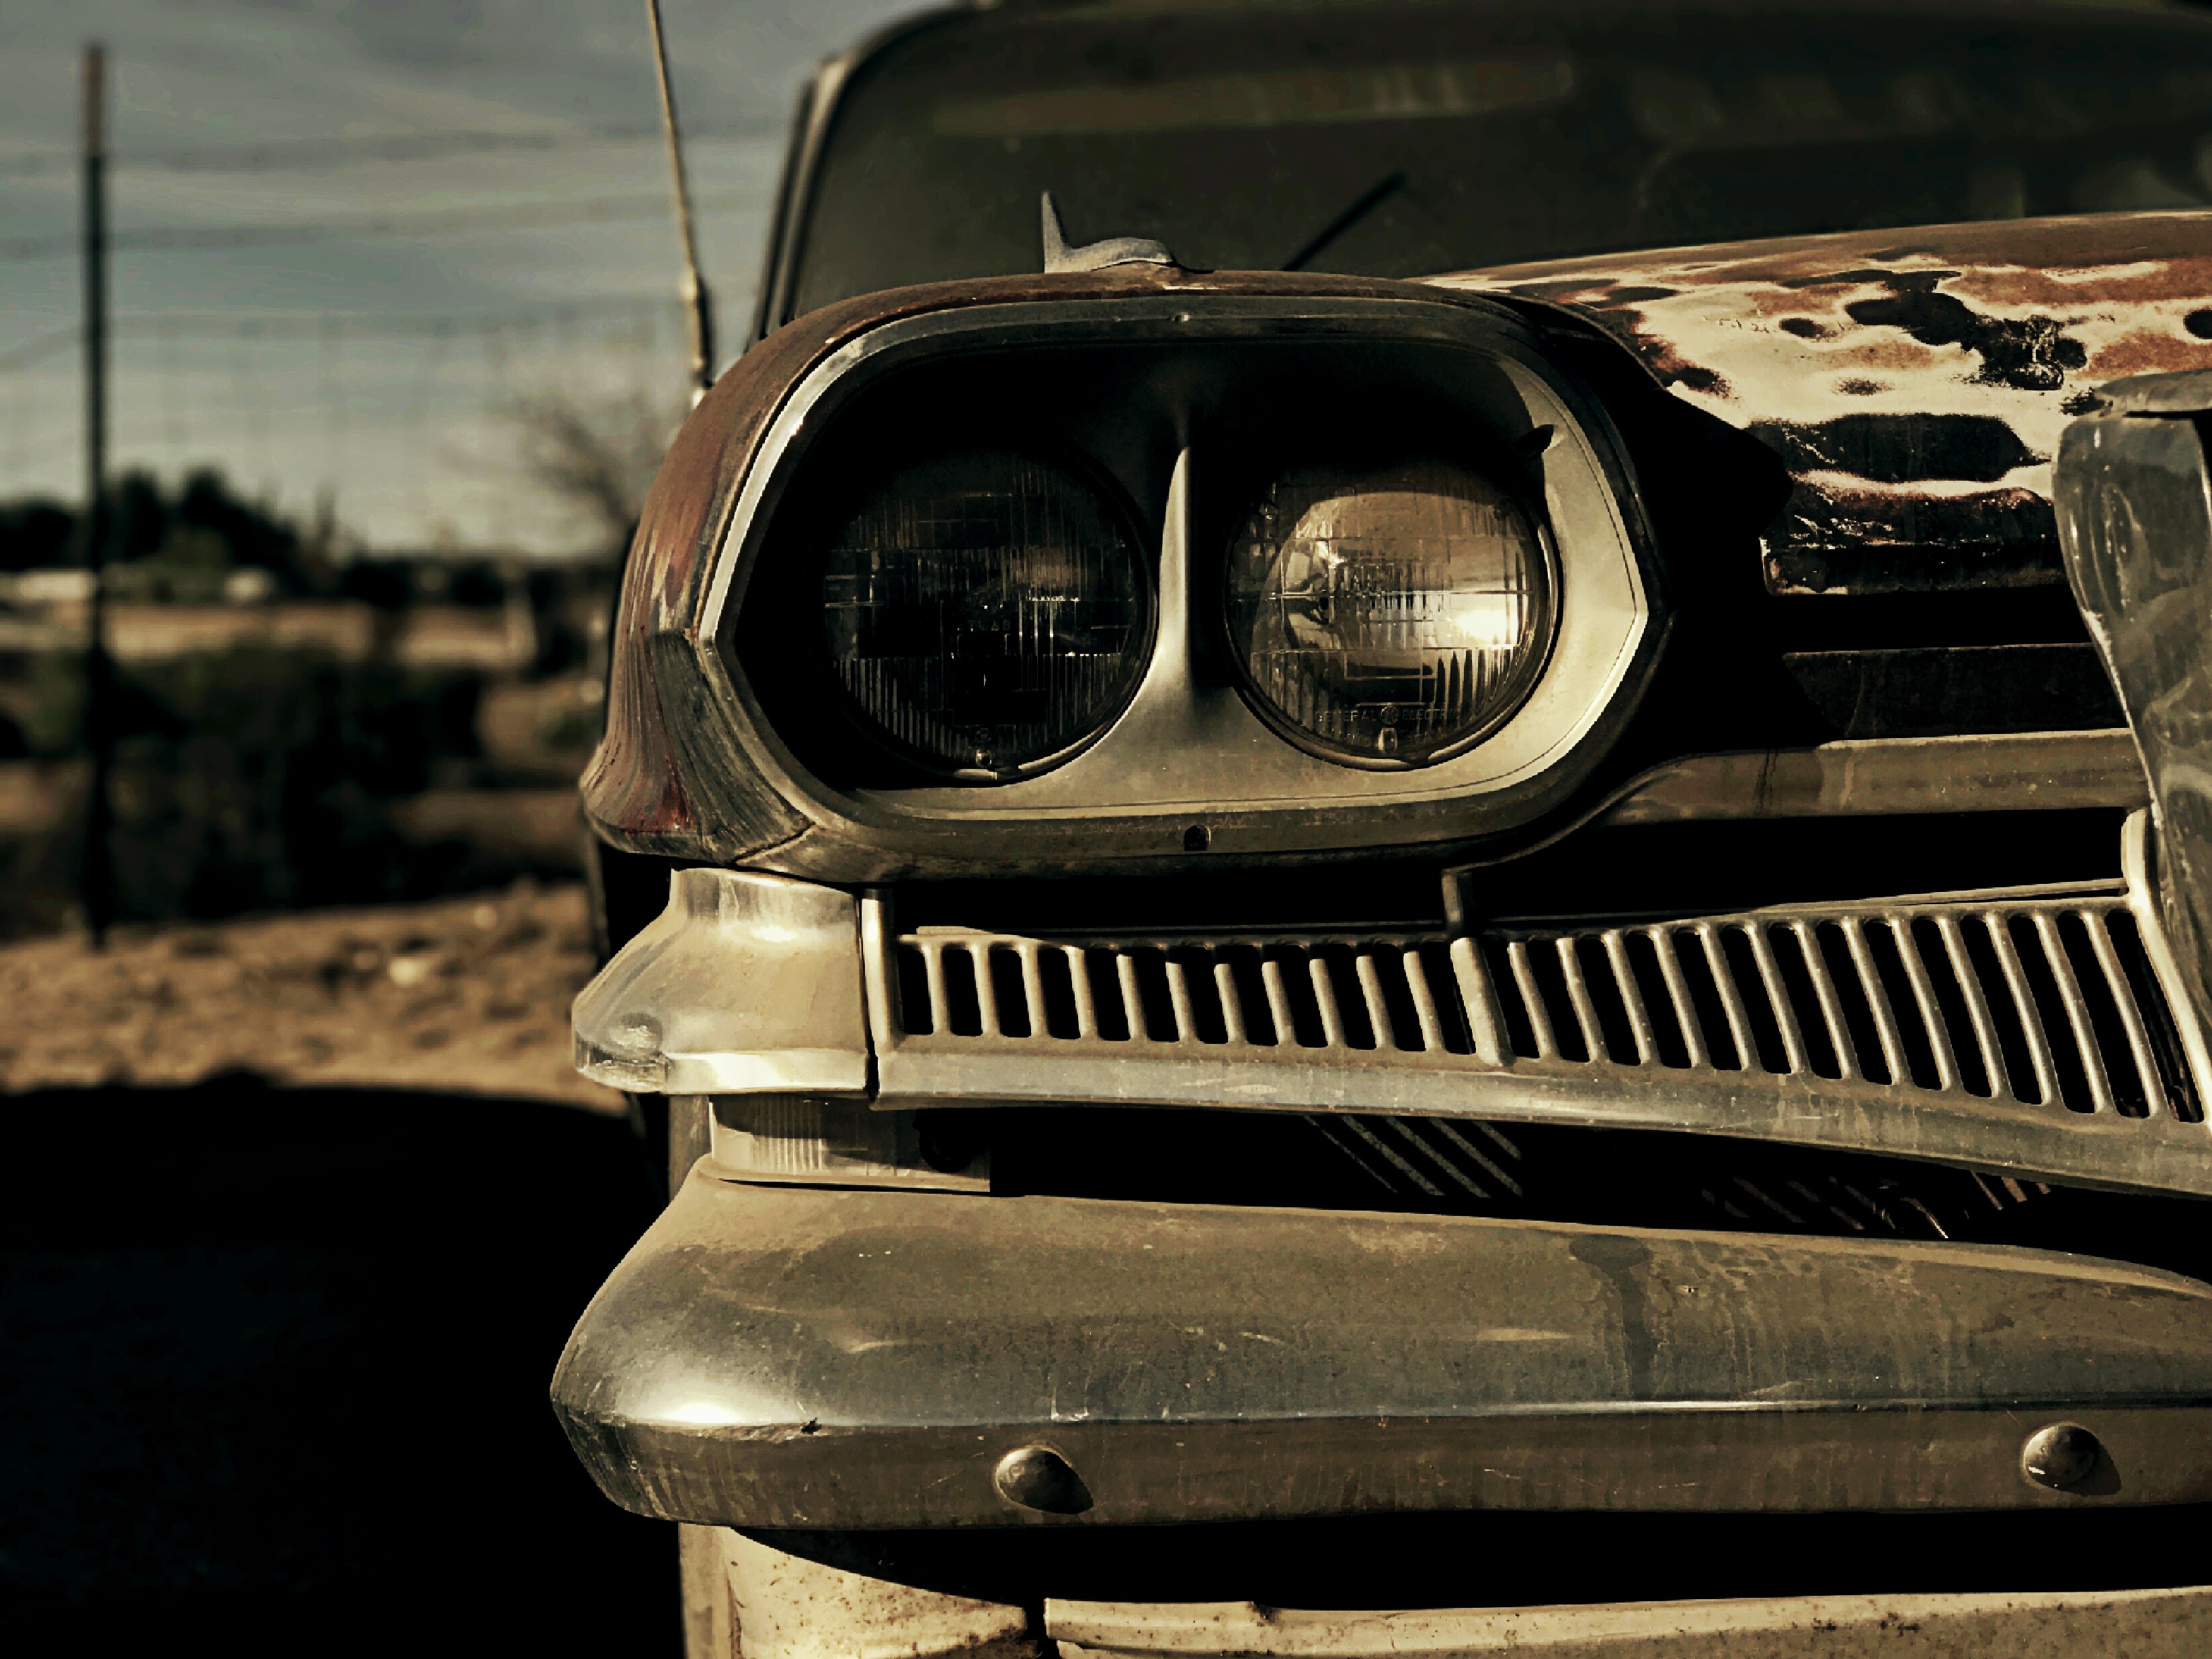
car, wheel, jeep, vehicle, vintage car, bumper, classic, land vehicle, automobile make, automotive exterior, automotive design